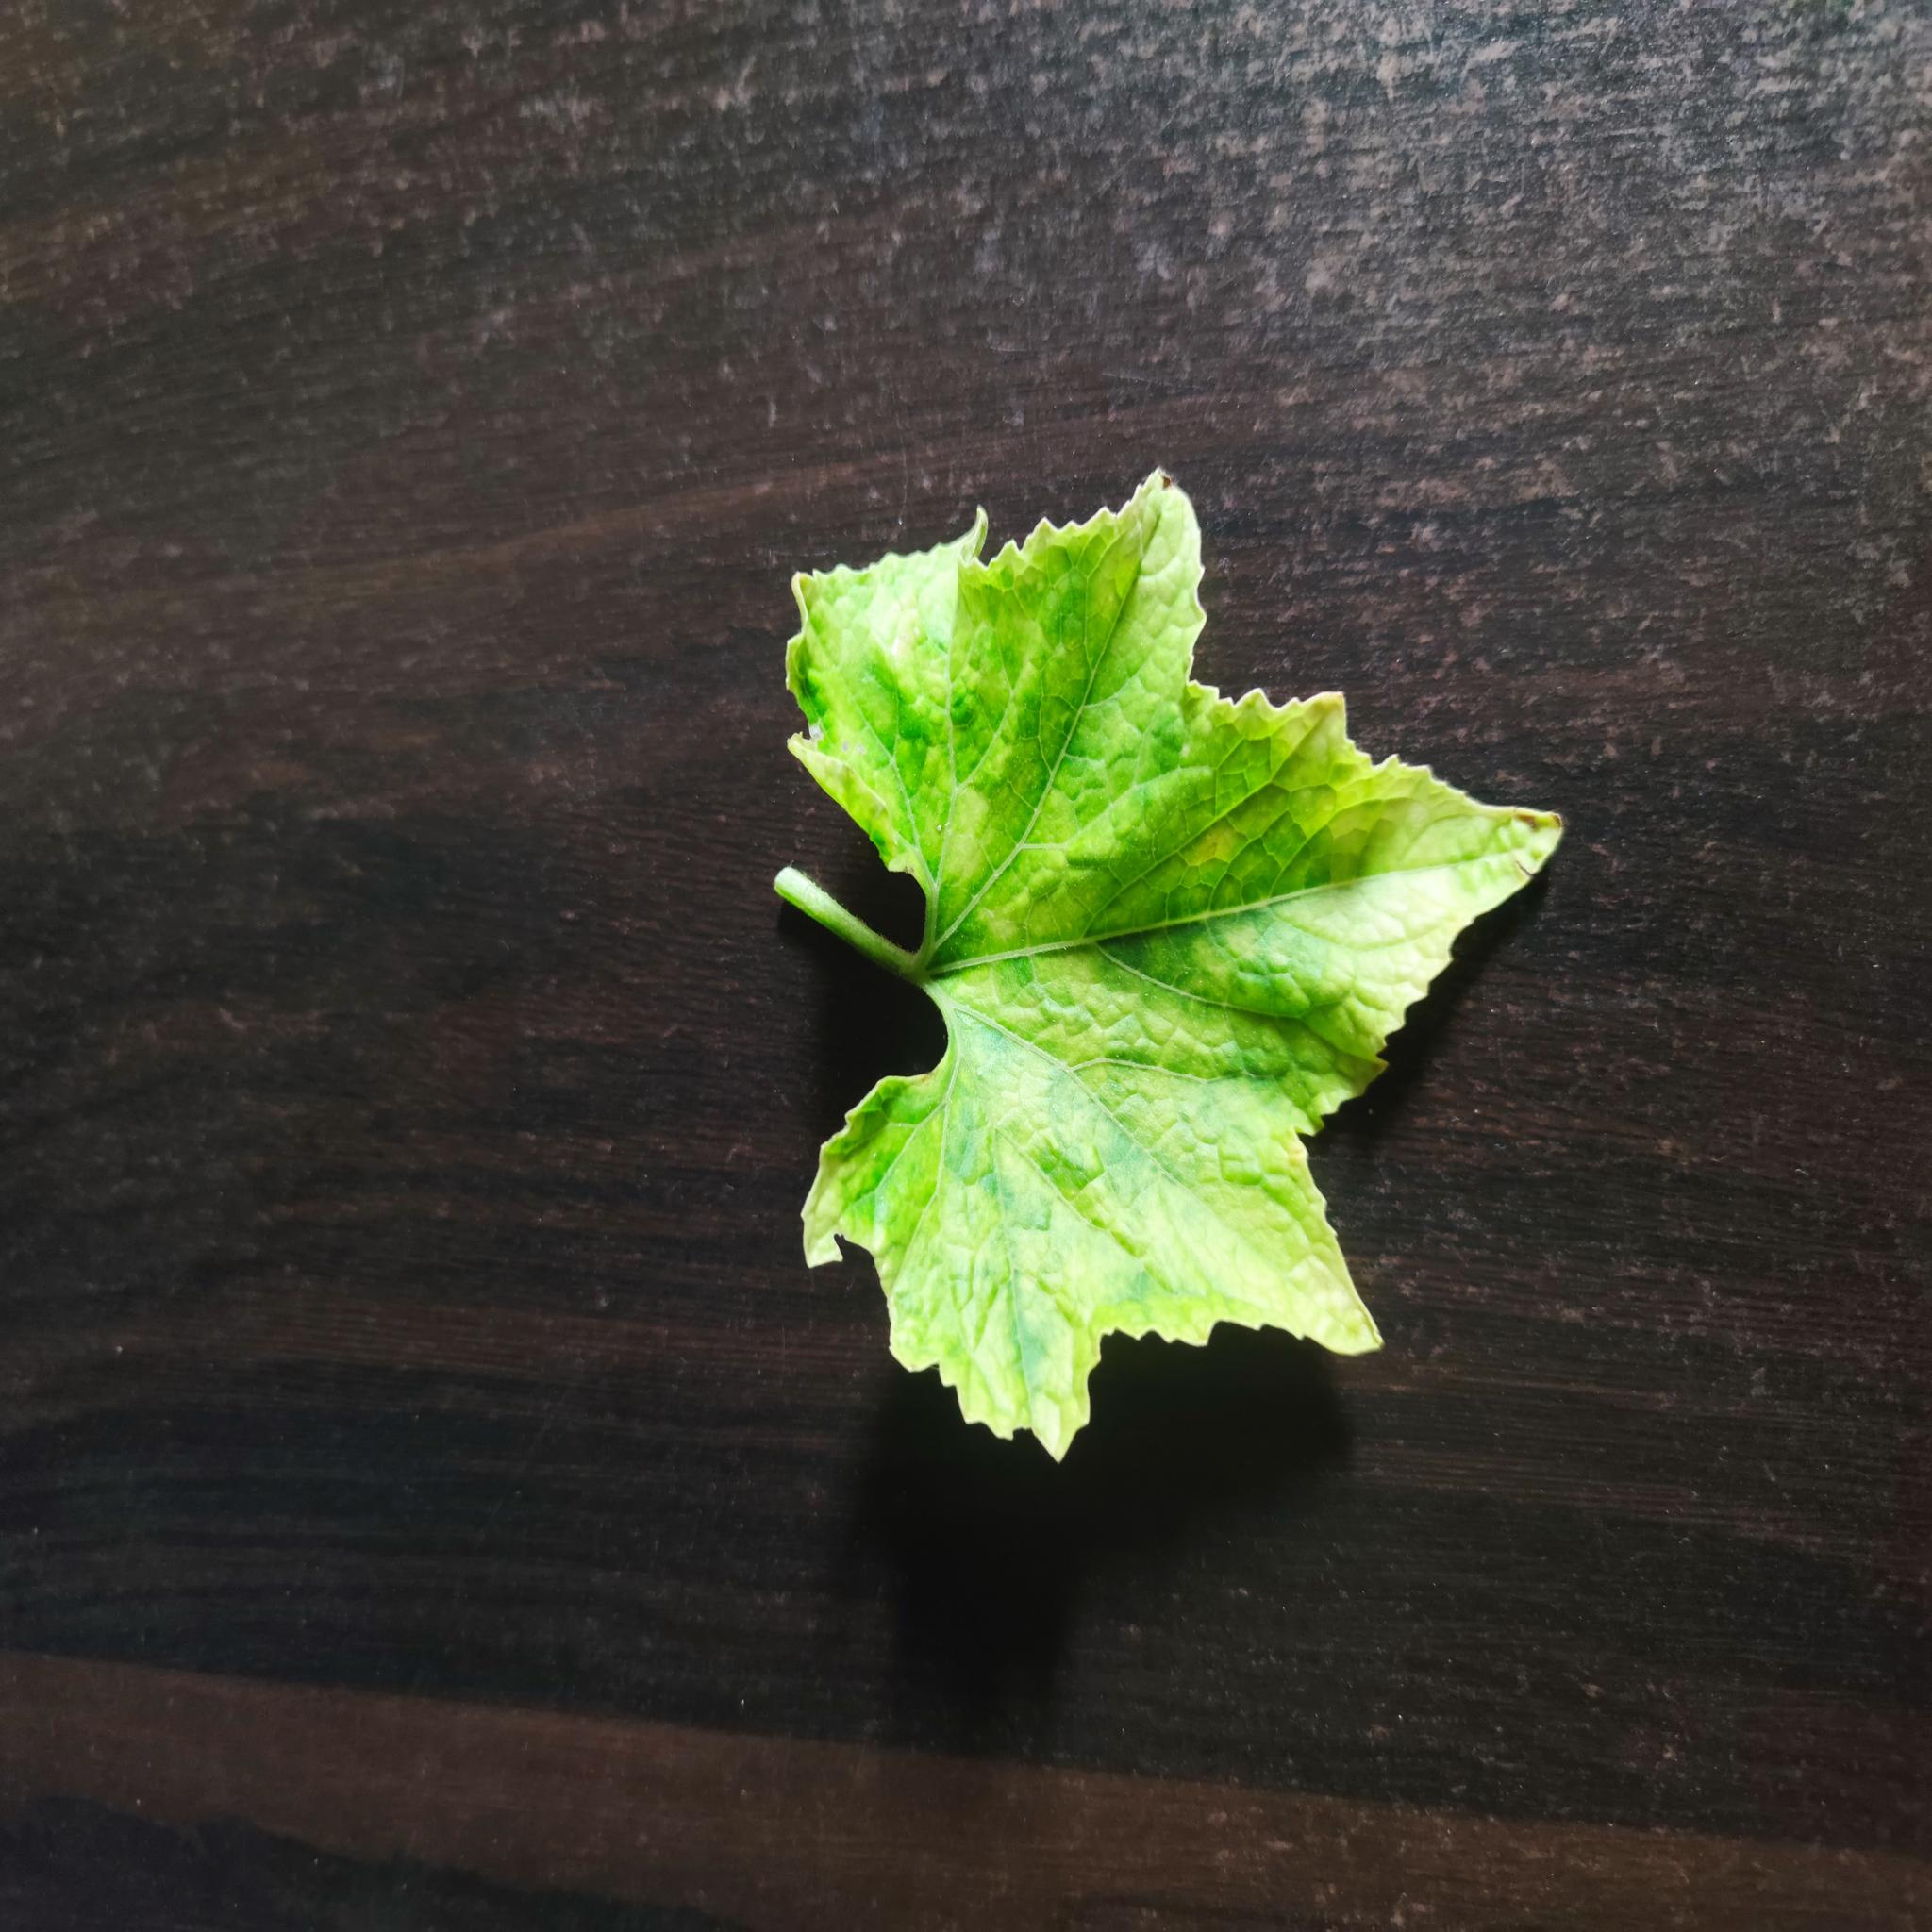
Label: Downy mildew